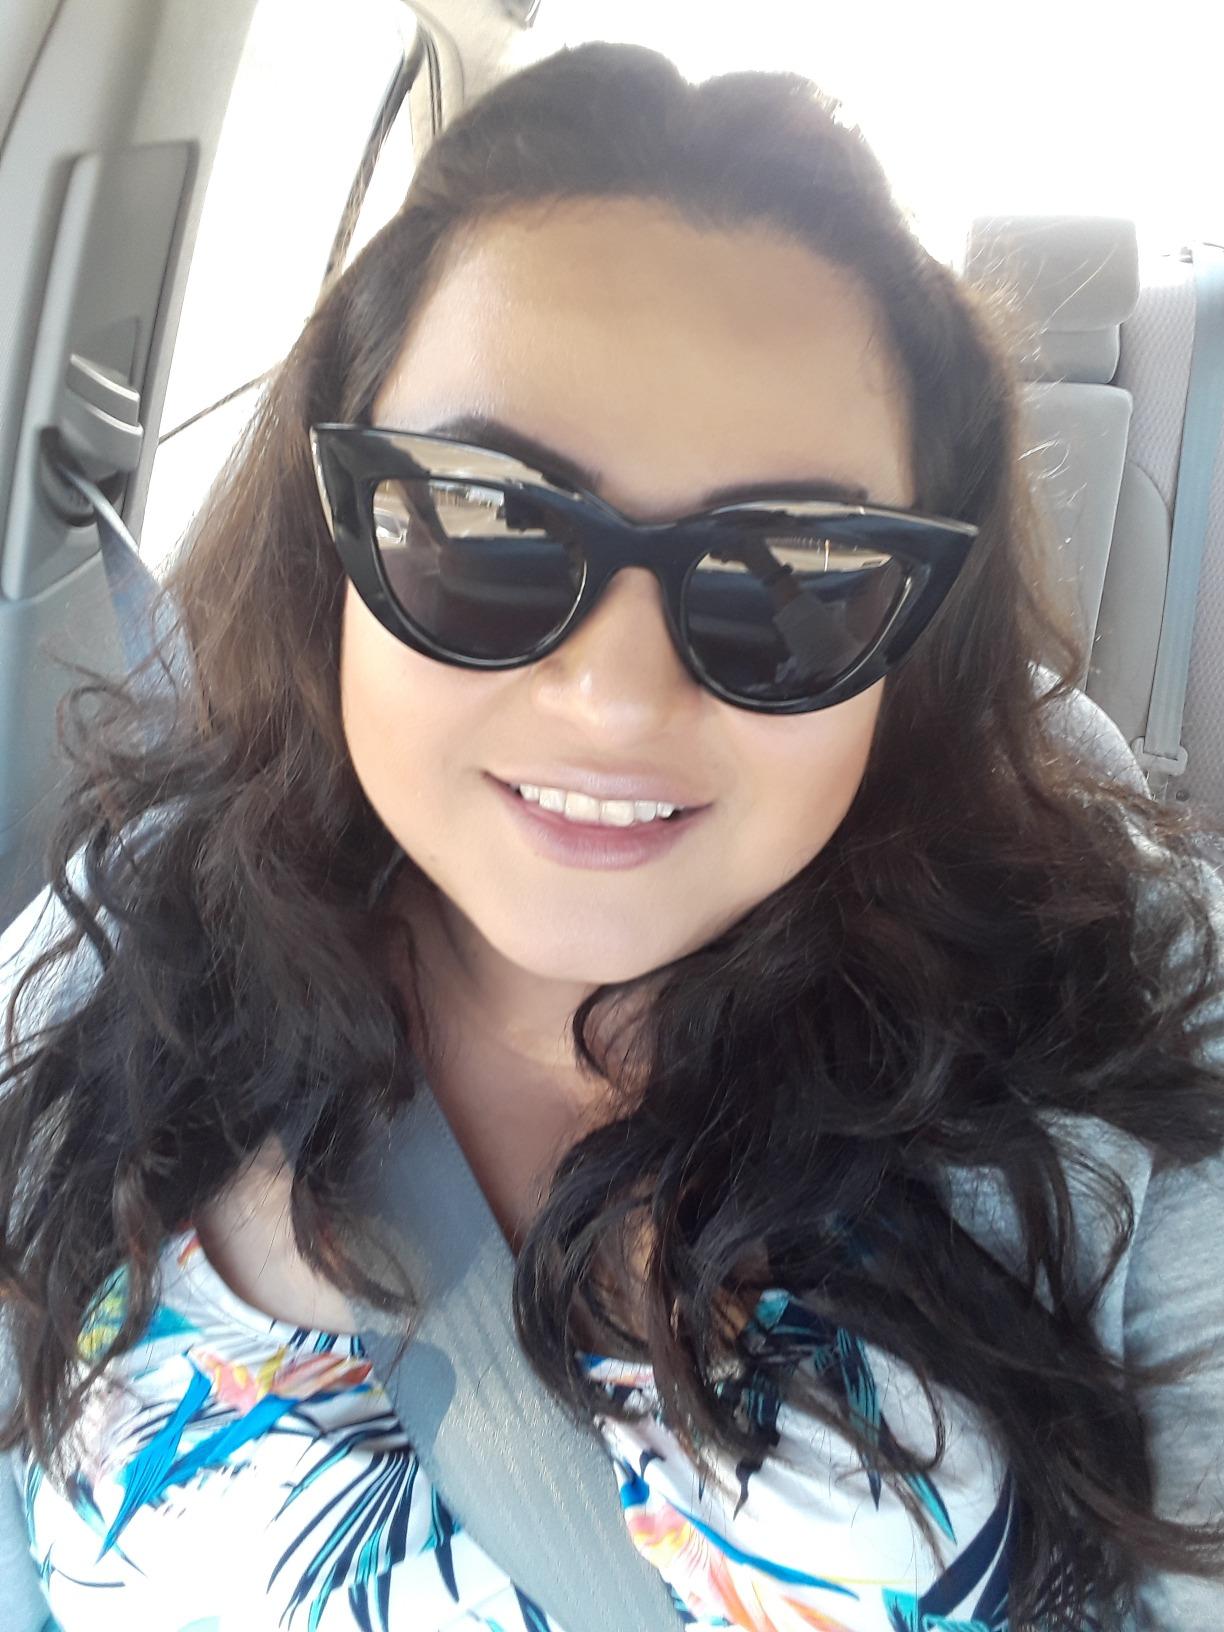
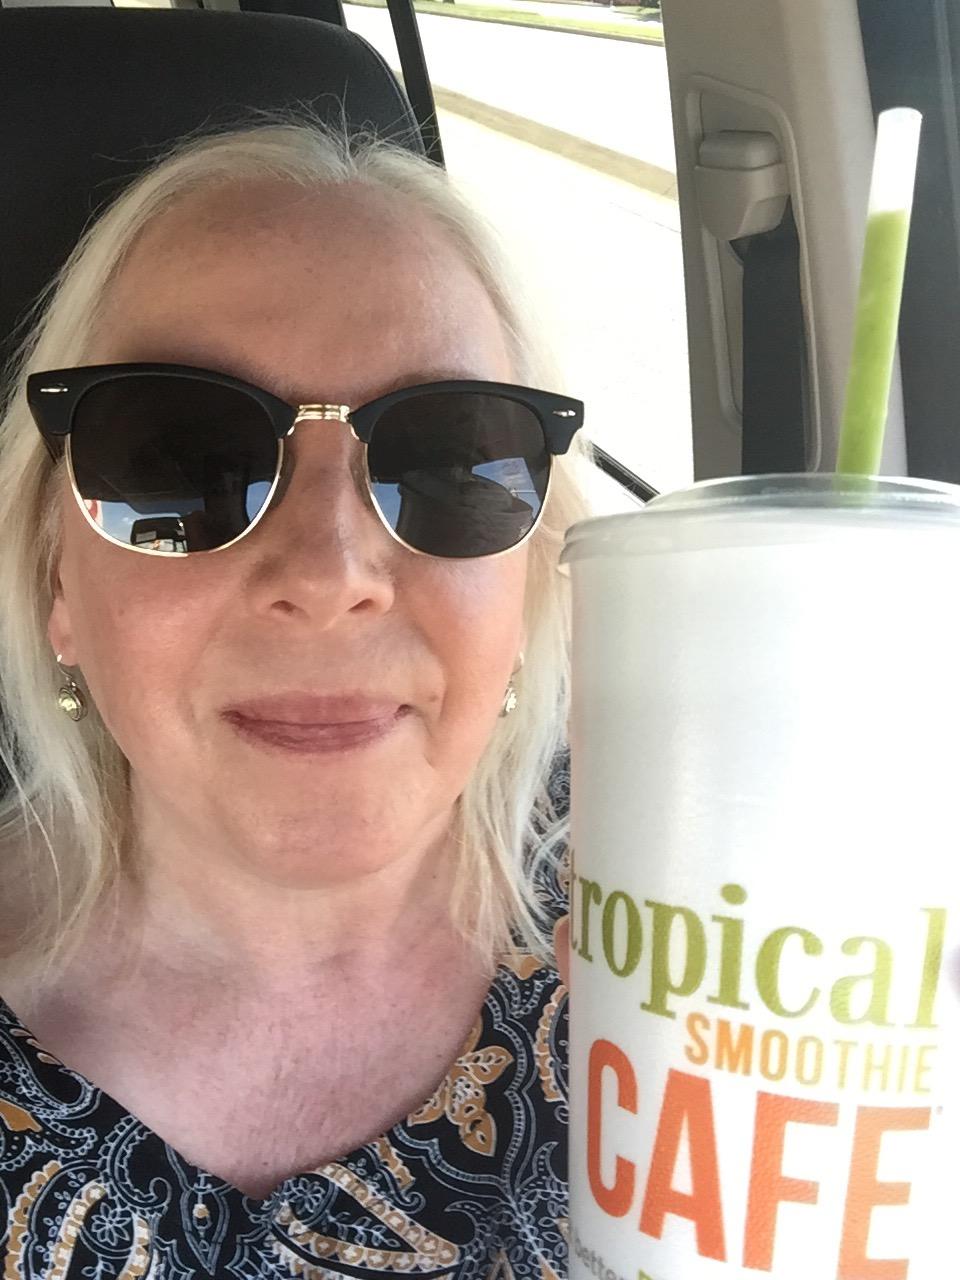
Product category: accessories_sunglasses
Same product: no